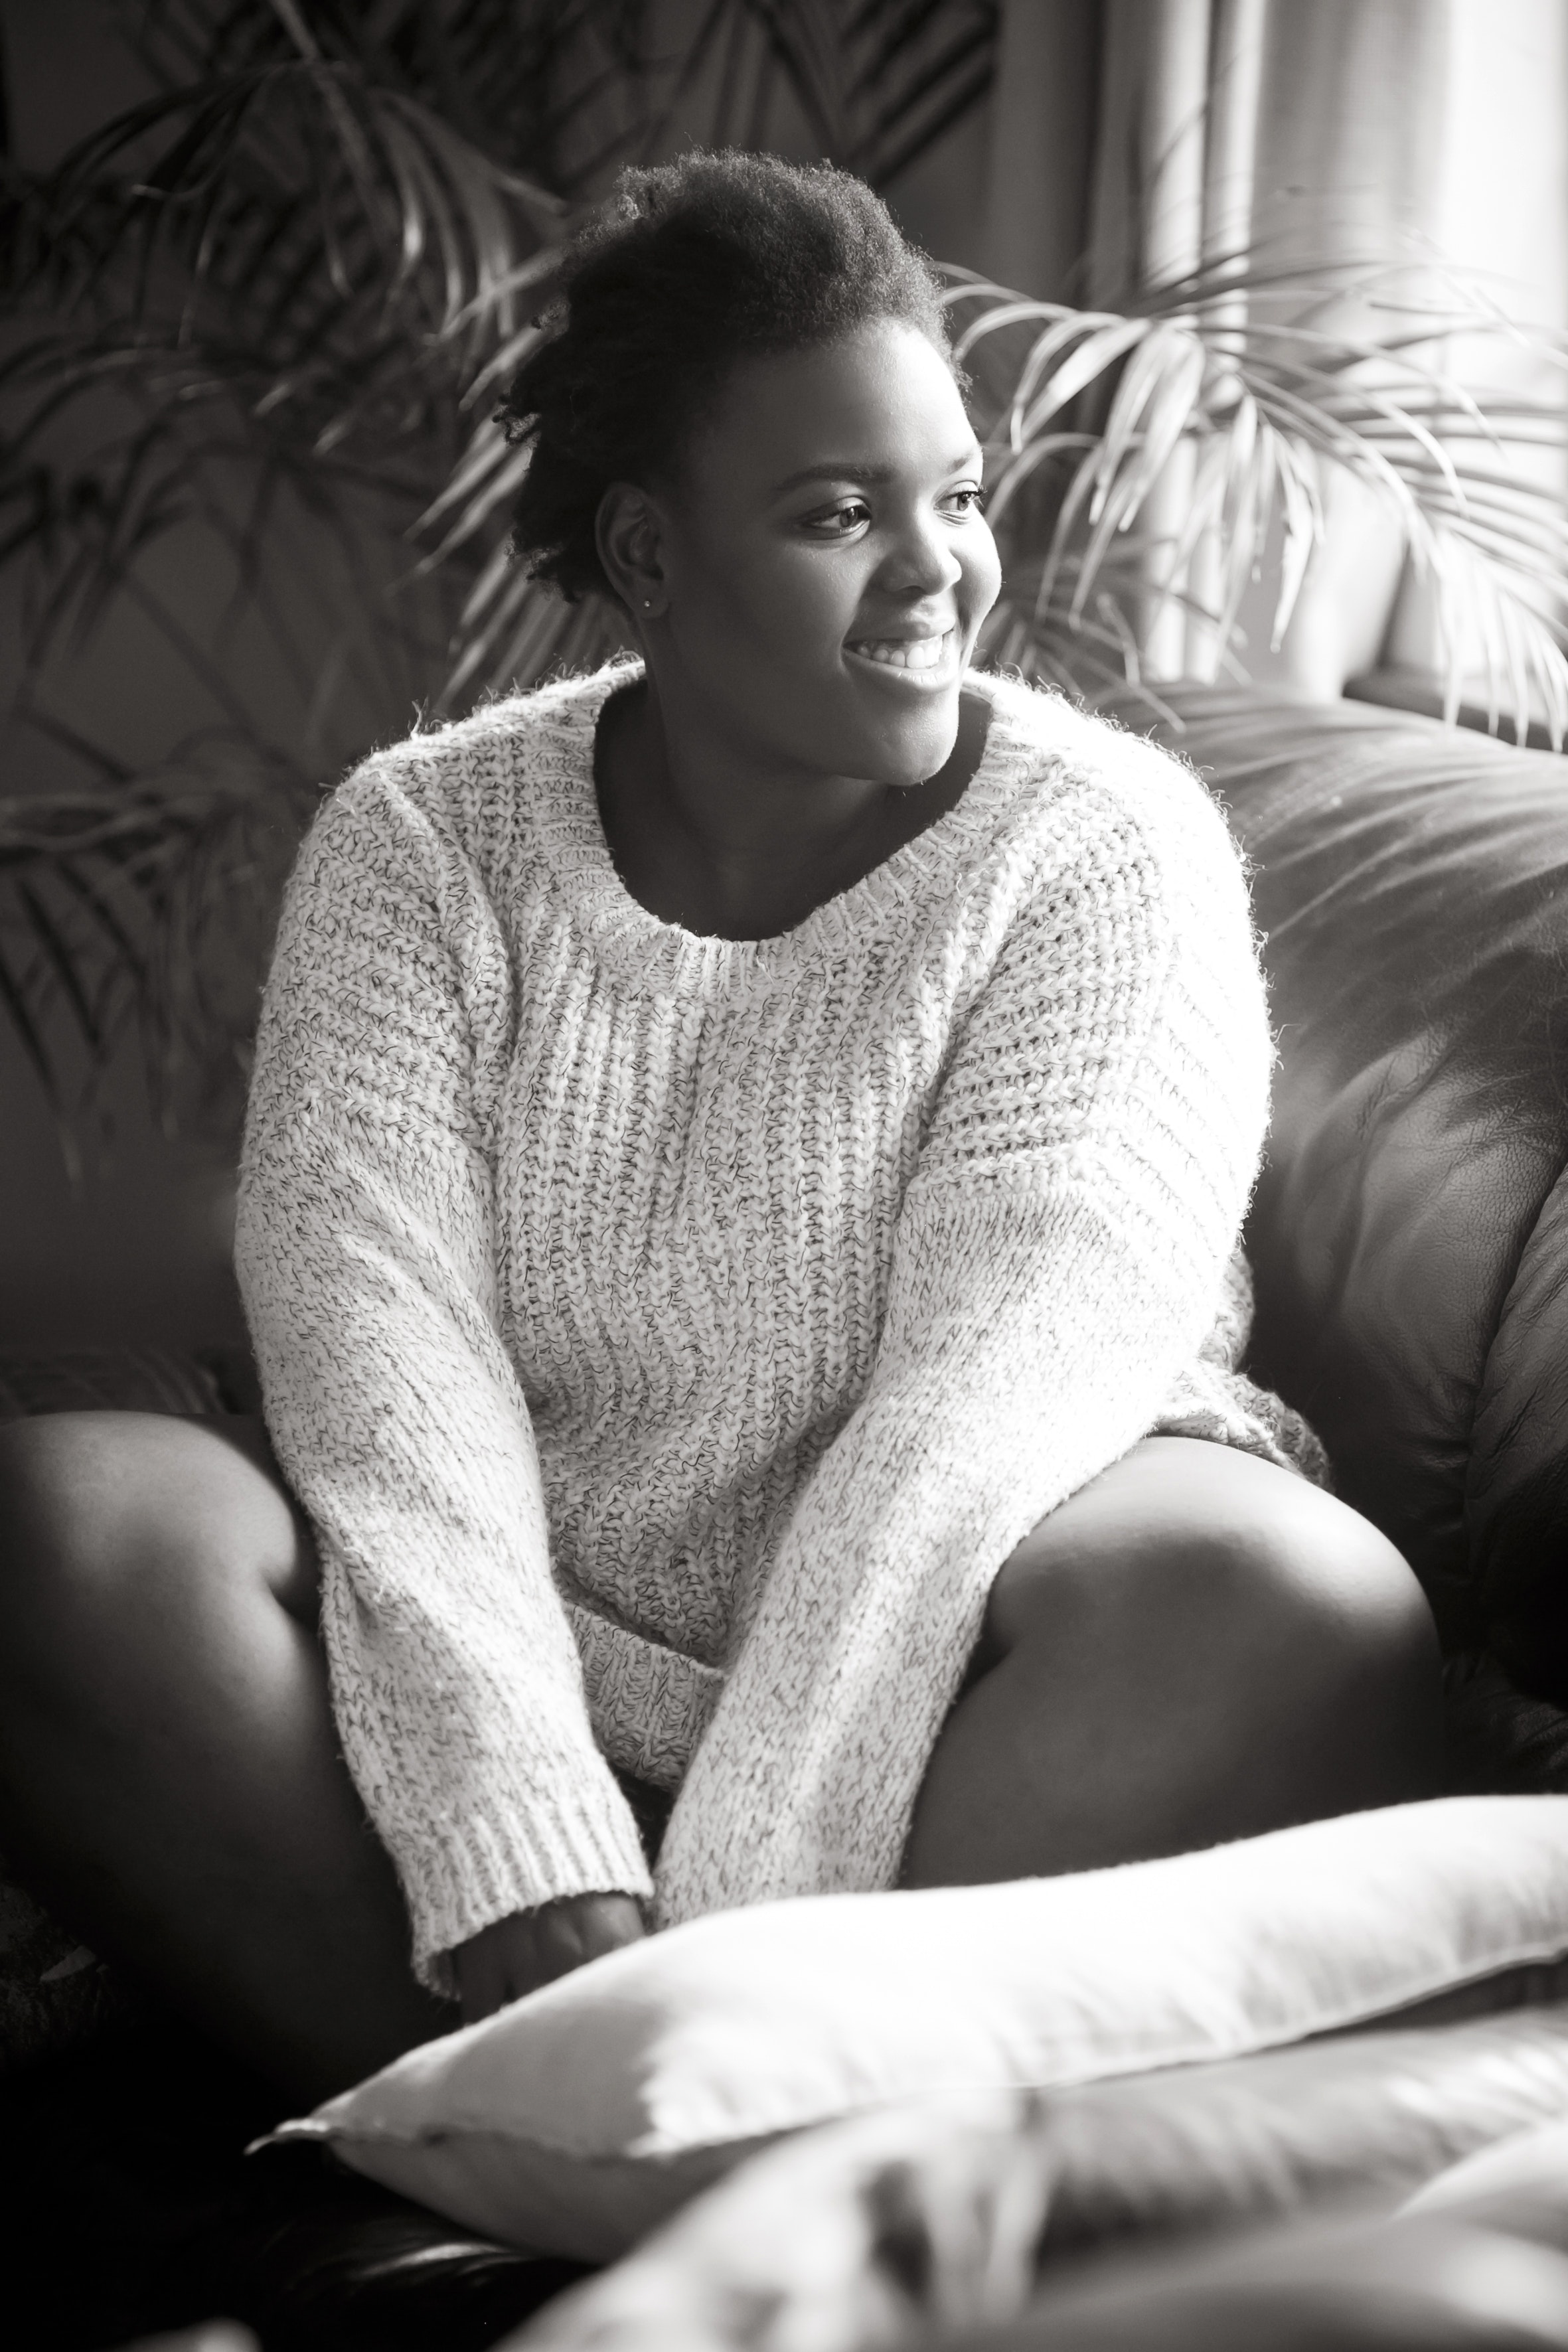
white, facial expression, black and white, monochrome, sitting, arm, smile, leg, human, monochrome photography, photography, room, style, elbow